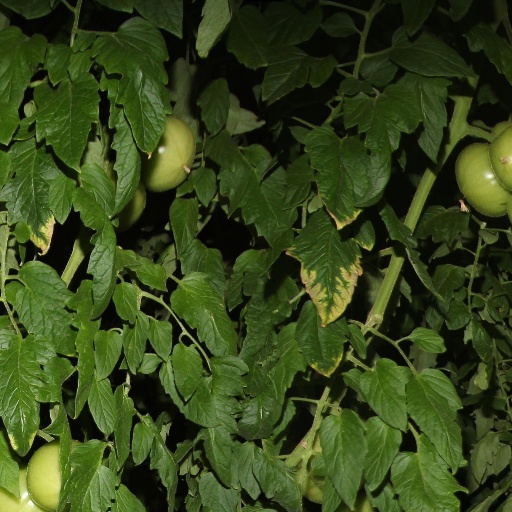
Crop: tomato